M60 tank

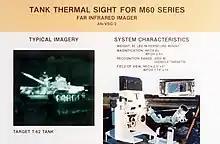
Detailed view and output image of the AN/VSG-2 thermal sight used on TTS vehicles.

The M60A3 version of the M60-series had the same mobility, performance, and weapons systems as the M60A1 RISE and RISE Passive tanks and incorporated all of their engineering upgrades, improvements and capabilities.